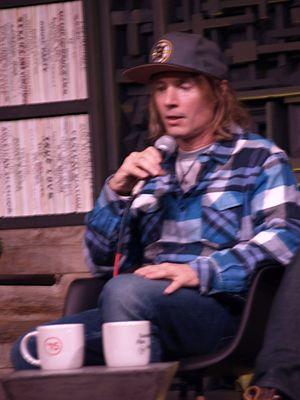
Bryan Buckley est un réalisateur et scénariste américain né le 3 septembre 1963 à Sudbury, Massachusetts.